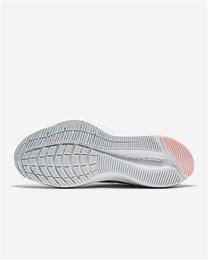
Brand: Nike
Model: Air Zoom Winflo 7